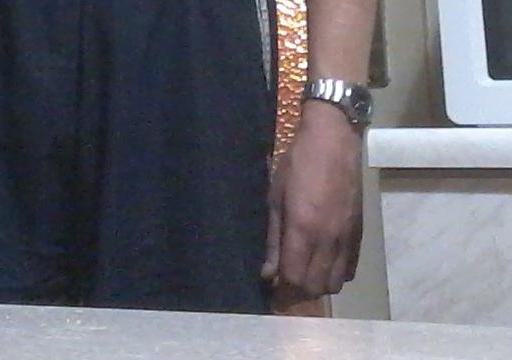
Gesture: no_gesture